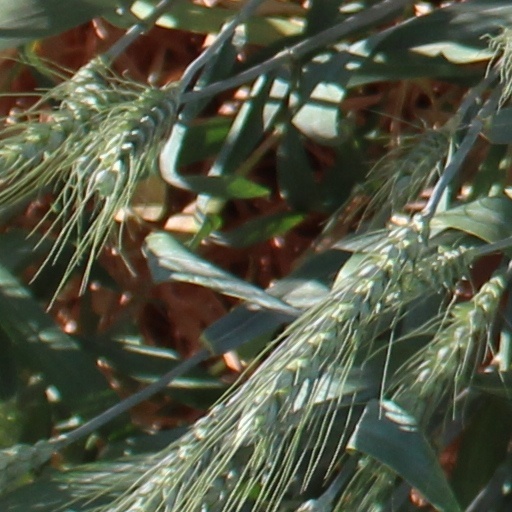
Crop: wheat